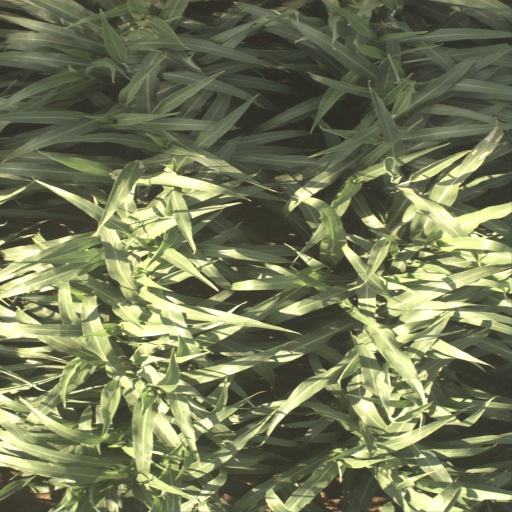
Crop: sorghum